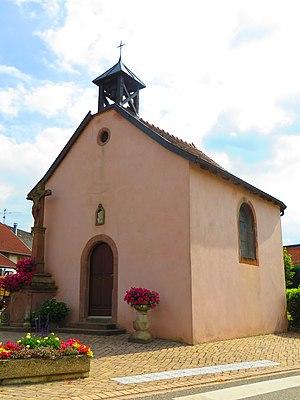
Baerendorf Chapelle de la Sainte-Famille
Baerendorf [bɛʁəndɔʁf] est une commune française située dans le département du Bas-Rhin, en région Grand Est.